Multiple Maniacs

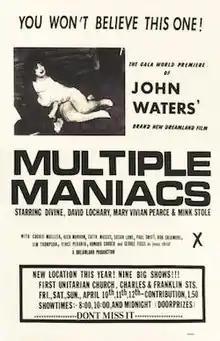
Promotional release poster

Multiple Maniacs is a 1970 independent American black comedy film composed, shot, edited, written, produced, and directed by John Waters, as his second feature film and first "talkie". It features several actors who were part of the Dreamland acting troupe for Waters' films, including Divine, Mary Vivian Pearce, David Lochary, Mink Stole, Edith Massey, George Figgs, and Cookie Mueller. The plot follows a traveling troupe of sideshow freaks who rob their unsuspecting audience members.